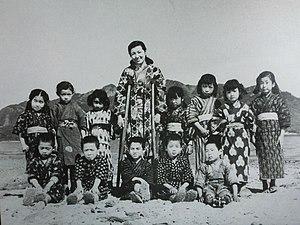
Hideko Takamine, née le 27 mars 1924 à Hakodate et décédée le 28 décembre 2010 à Tokyo est une actrice et essayiste japonaise. Elle débute au cinéma dès son enfance et devient extrêmement populaire au point qu'on la compare à Shirley Temple. Elle poursuit sa carrière à l'âge adulte et reste une des actrices les plus populaires du cinéma japonais jusqu'aux années 1960. Parmi ses films les plus importants, Carmen revient au pays de Keisuke Kinoshita et Nuages flottants de Mikio Naruse. Son autobiographie Une vie au turbin a reçu le prix du Club des essayistes du Japon en 1976.
Vingt-quatre prunelles ou Les Vingt-quatre prunelles est un film japonais réalisé par Keisuke Kinoshita, sorti en 1954 au Japon. Cette adaptation d'un roman de Sakae Tsuboi remporta en 1955 le Golden Globe du meilleur film étranger.